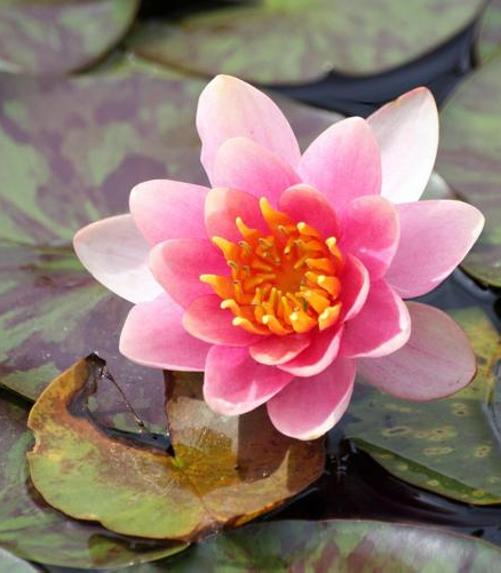
Label: water lily